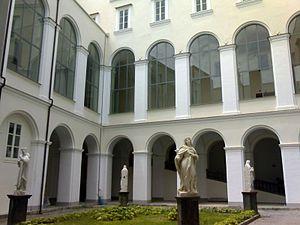
L'église San Domenico Maggiore est une église de Naples, parmi les plus importantes du point de vue de l'histoire, de l'art et de la culture de la cité parthénopéenne. Construite sous le règne de Charles II d'Anjou, d'abord dans le style gothique, entre 1283 et 1324, elle est devenue le siège de l'ordre des dominicains dans le royaume de Naples, et l'église la plus prisée de la noblesse napolitaine d'origine aragonaise.